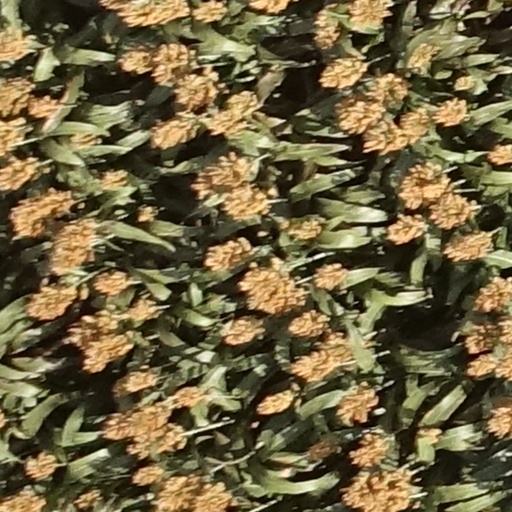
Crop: sorghum